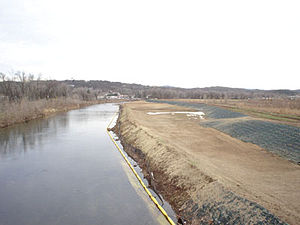
Roanoke River
Roanoke i Virginia
Roanoke River er en flod som løber gennem Virginia og North Carolina i USA. Den strækker sig over 660 km fra vest til øst, og munder ud i Atlanterhavet i Albemarle Sound. Ved floden blev de første kolonier i Virginia og Carolina dannet i 1600-tallet. Floden er reguleret med en række dæmninger og reservoirer.